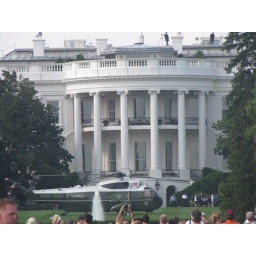
helicopter in front of white house